Culture of Coimbatore

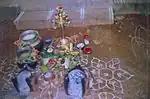
Pongal, the major festival in the region

Being a cosmopolitan city, almost all major festivals like Deepavali, Eid and Christmas are celebrated here. Thai Pongal, celebrated in the month of January, is an important festival of and is celebrated over a period of five days. Puthandu signifying the beginning of the Tamil calendar usually falls in April and is celebrated widely. Onam is also celebrated with much fanfare due to a considerable Malayali immigrant population. Koniamman Temple car festival is celebrated in the month of March each year. Perur Pateeswarar Temple car festival is celebrated in the month of March each year and seedling planting festival is celebrated each year in the month of June. Vinayagar Chathurthi is celebrated in major temples such as Puliakulam Vinayagar Temple and Eachanari Vinayagar Temple. Thaipusam is another major festival celebrated in Murugan temples. Aravan Festival is celebrated as a "Community Reconciliation Festival" in various areas.